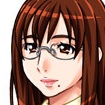
Portrait style: Anime Portrait